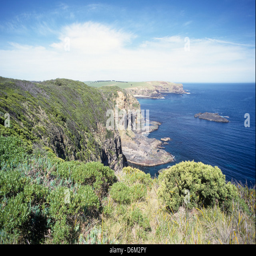
scenic view along the coastal path